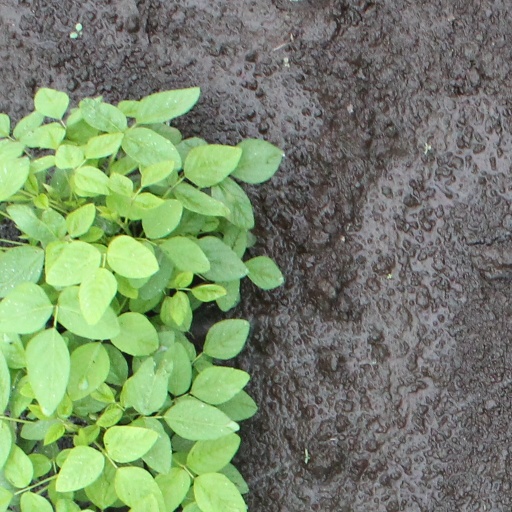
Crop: soybean